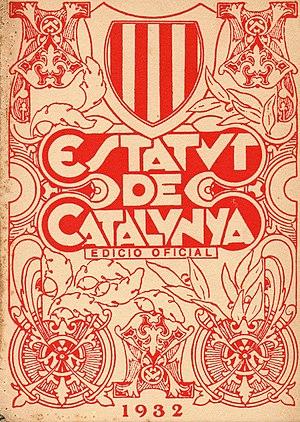
Le statut d'autonomie de la Catalogne de 1932, également connu comme le statut de Núria, est le premier statut d'autonomie octroyé à la Catalogne. D'inspiration souverainiste, la rédaction du statut fut soutenue par le président de la Généralité de Catalogne, Francesc Macià, et ses alliés républicains. Il fut approuvé par référendum par une majorité écrasante des électeurs catalans, à 99 %. L'avant-projet du statut fut achevé le 20 juin 1931 dans la ville pyrénéenne de Núria. Il fut approuvé par le Parlement espagnol le 9 septembre 1932.